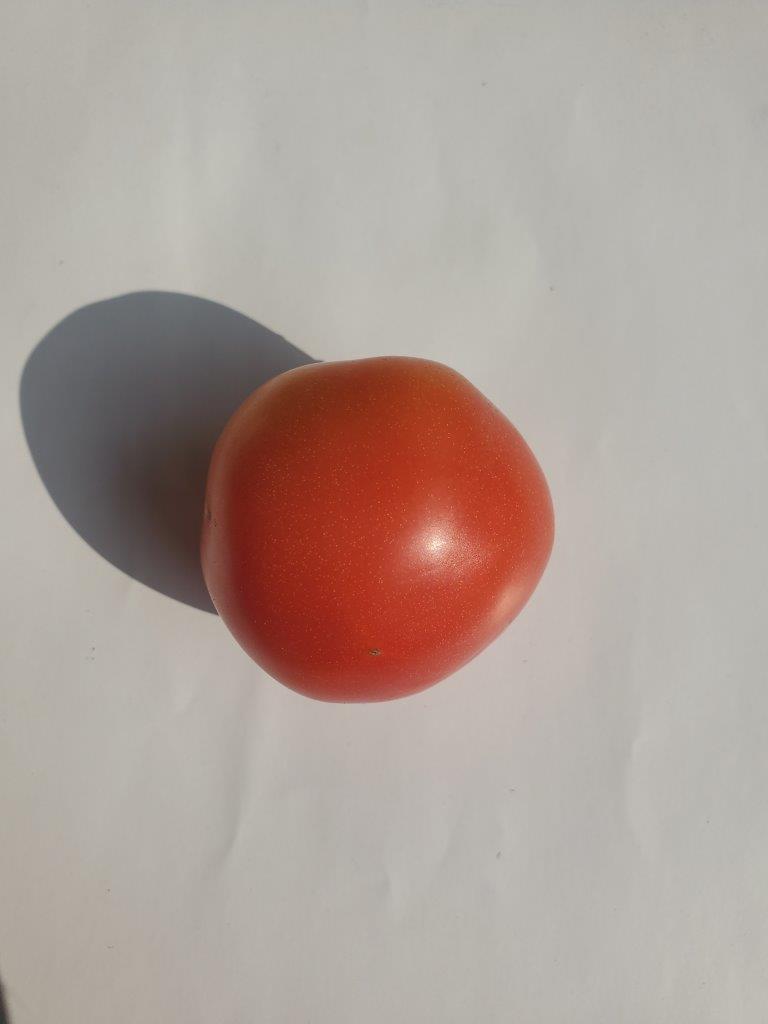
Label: Fresh